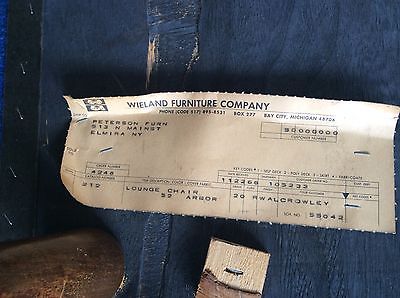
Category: chair